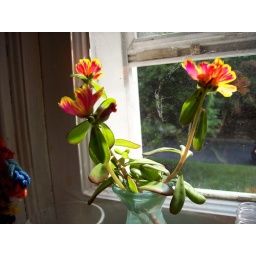
flowers in the kitchen